Roland Burris

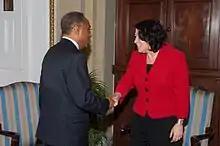
Senator Burris meeting with Supreme Court nominee Sonia Sotomayor in June 2009

On December 14, 2008, Burris suggested himself as a possible caretaker for the United States Senate seat vacated by President-elect Barack Obama, saying he would not run for election if appointed. Before this suggestion, Governor Blagojevich had been considering appointing Oprah Winfrey, but feared she would not take his call. This suggestion came in the wake of an FBI investigation regarding charges of corruption against Blagojevich for seeking bribes in a pay-to-play scheme for the empty Senate seat and other offenses. Blagojevich said he appointed Burris because he believed Burris's ego made him the only person who would fight to be seated.